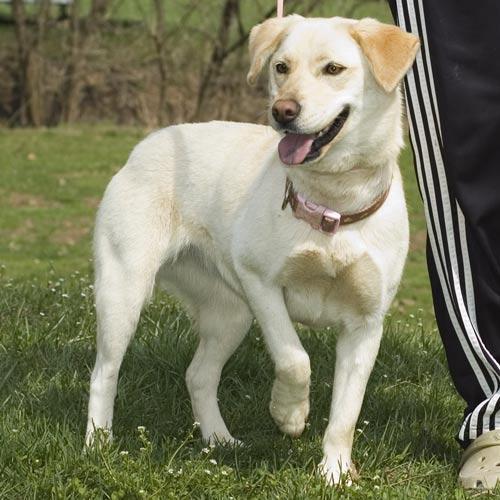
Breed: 216-n000063-Walker_hound